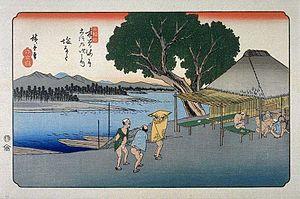
Les Soixante-neuf Stations du Kiso Kaidō sont une série d'estampes japonaises ukiyo-e créées par Utagawa Hiroshige et Keisai Eisen entre 1834-1835 et 1842. Cette série représente l'ensemble des étapes de la grande route de Kiso Kaidō, allant d'Edo, où réside alors le shogun, à Kyōto, où réside l'empereur.
Shionada-shuku était la vingt-troisième des soixante-neuf stations du Nakasendō. Elle est située dans la ville moderne de Saku, préfecture de Nagano au Japon.